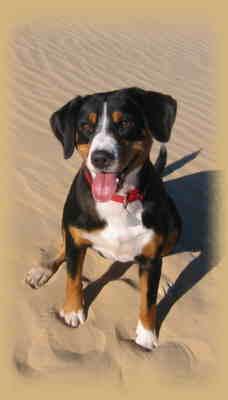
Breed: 221-n000055-EntleBucher